Welford Road Stadium

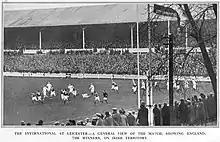
View of the Crumbie Stand during the England v Ireland Five Nations match in Leicester 1923

Officially opened on 19 September 2009 against Newcastle Falcons with a total capacity of 10,000, this was originally named the Caterpillar Stand, but was renamed in 2014 as the MET-Rx Stand; then, after Holland and Barrett became the main sponsors for the 2016/17 season, that company received the naming rights to the North Stand for three seasons.